Cracker Country

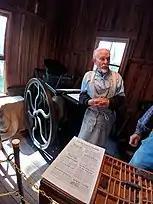
Murphy Kitchen interior, with antique printing press and reenactor.

The railroad company decided to retire the caboose in 1970, and it was then bought by Dr. James West, a physician, and the mayor of Lakeland. Dr. West used the caboose as an office, outfitting it with electricity before installing a commode, cabinets, and an examining table. In 1978, Dr. West died, and five years later, in 1983, his wife, Ellen West, donated the caboose to Cracker Country.